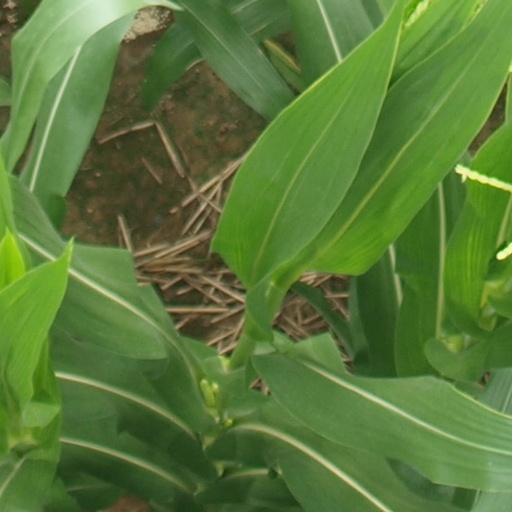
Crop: maize; corn